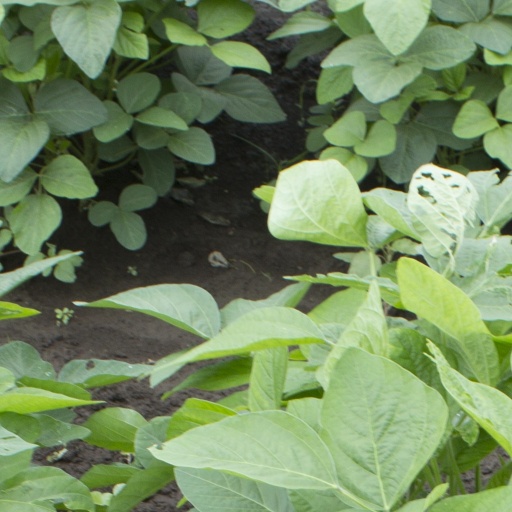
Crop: soybean